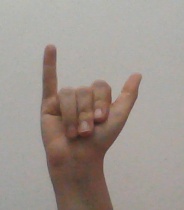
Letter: ya